Offshore wind power

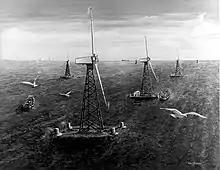
An illustration of a hypothetical offshore wind farm in 1977

Europe is the world leader in offshore wind power, with the first offshore wind farm (Vindeby) being installed in Denmark in 1991.